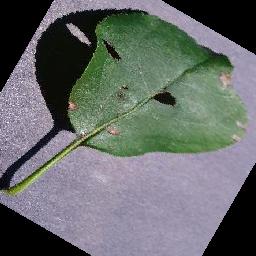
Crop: apple
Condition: black_rot